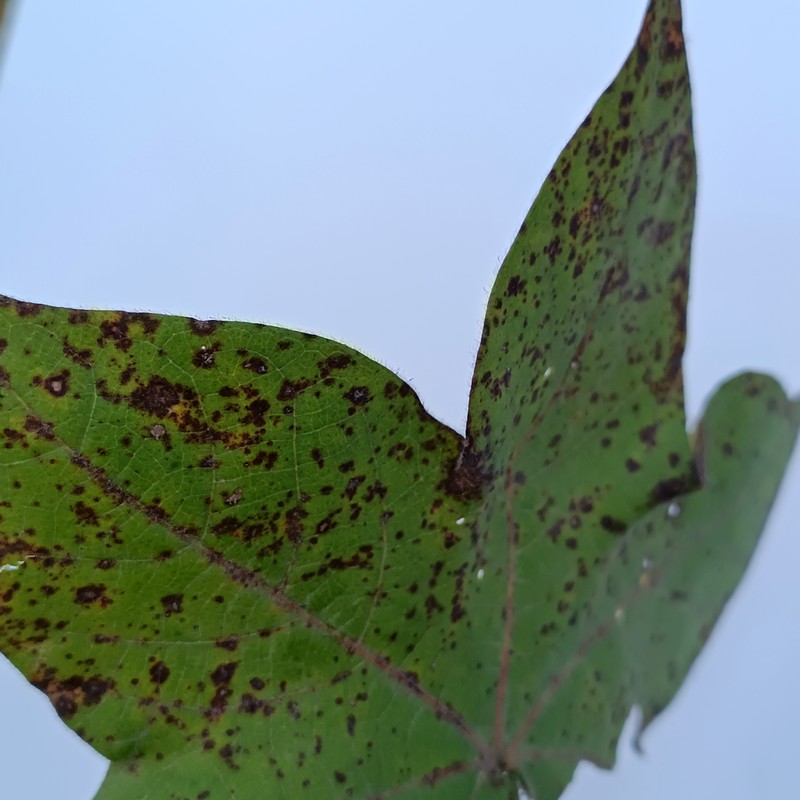
Label: Bacterial Blight